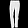
Label: Trouser